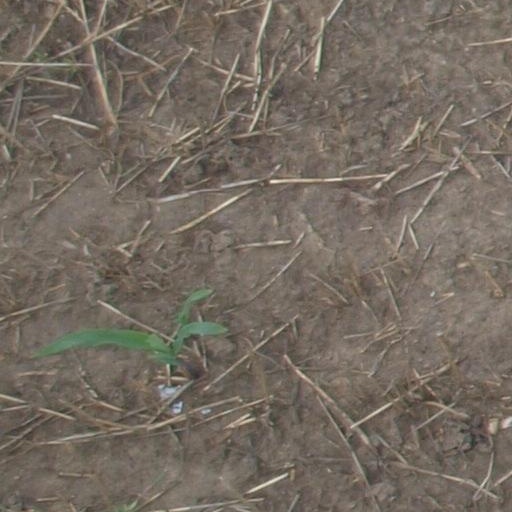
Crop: maize; corn